Hadji Ali Haseki

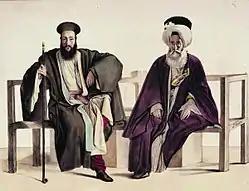
A Greek priest (left) and an Ottoman agha (right), portrayed in Athens in 1819 by Louis Dupré

Although its administrative status in the early Ottoman centuries is unclear, by the 17th century Athens, though formally part of the Sanjak of Eğriboz (Negroponte, modern Chalkida) and hence ultimately under the jurisdiction of the Kapudan Pasha (the commander-in-chief of the Ottoman fleet), formed part of the of the , the Muslim holy cities of Mecca and Medina, and was administered by the Kizlar Agha (the chief black eunuch of the Imperial Harem). Usually, however, its proceeds were rented out in a tax-farming arrangement to individuals, who then governed the city as its voivode. The voivode or (head of police) was appointed for an annual tenure, beginning in March of each year. The post was lucrative, and voivodes generally tried to secure the renewal of their appointment. Bribes to the central government, but also the support of the local primates, were instrumental for the purpose. The was complemented by the , the local Muslim religious leader, the (judge, head of the court), the (military governor), and the (fortress commander of the Acropolis of Athens). In 1760, Athens became a , a special landed estate that belonged to the Sultan but was given to high officials as a usufruct estate that entitled its owner to the collection of the tithe and other tax proceeds, in theory for life, in exchange for a lump sum and an annual rent. The owner often sub-let the proceeds to one or more third persons, who then held the post of voivode. The new system was to the detriment of the city, because the voivodes had an interest to maximize their gains in their short period of office, and because abuses were harder to redress: under the Kizlar Agha, the Athenians could address their concerns to a single person, close to the Sultan, but with the new system, there were several people who held authority, and the link to the Porte was more tenuous. Furthermore, during the decades before Haseki's arrival in Athens, the was in constant conflict with the pashas of Negroponte, who constantly sought to interfere in Athenian affairs.